Cyanothamnus nanus

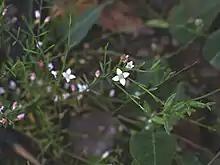
"Cyanothamnus nanus" var. "hyssopifolius" photographed in Kosciuszko National Park

Cyanothamnus nanus, commonly known as the dwarf boronia or small boronia is a plant in the citrus family Rutaceae and is endemic to eastern Australia. It is a prostrate or low spreading shrub with simple or three-part leaves and white or pale pink four-petalled flowers.